Sadie McKee

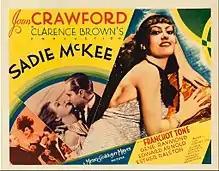
Theatrical release poster

Later, Sadie goes with Michael and the now-recovered Brennan to the club where she used to dance and is startled to see Dolly there, who is performing without Tommy. After she confronts Dolly and finds out that Tommy was dumped in New Orleans, Sadie confesses to Brennan that she is in love with another man and wants a divorce. The understanding Brennan grants Sadie her request, and Michael, anxious to win her forgiveness, undertakes to find Tommy. Michael eventually locates Tommy in the city and deduces that he is suffering from tuberculosis. Aided by Michael, Tommy is admitted to a hospital. By the time Sadie is allowed to see him, Tommy's condition has worsened, and he dies after telling her that it was Michael who had helped him. Four months later, Michael celebrates his birthday with Sadie and her mother, looks into Sadie's forgiving eyes, and then makes his birthday wish.